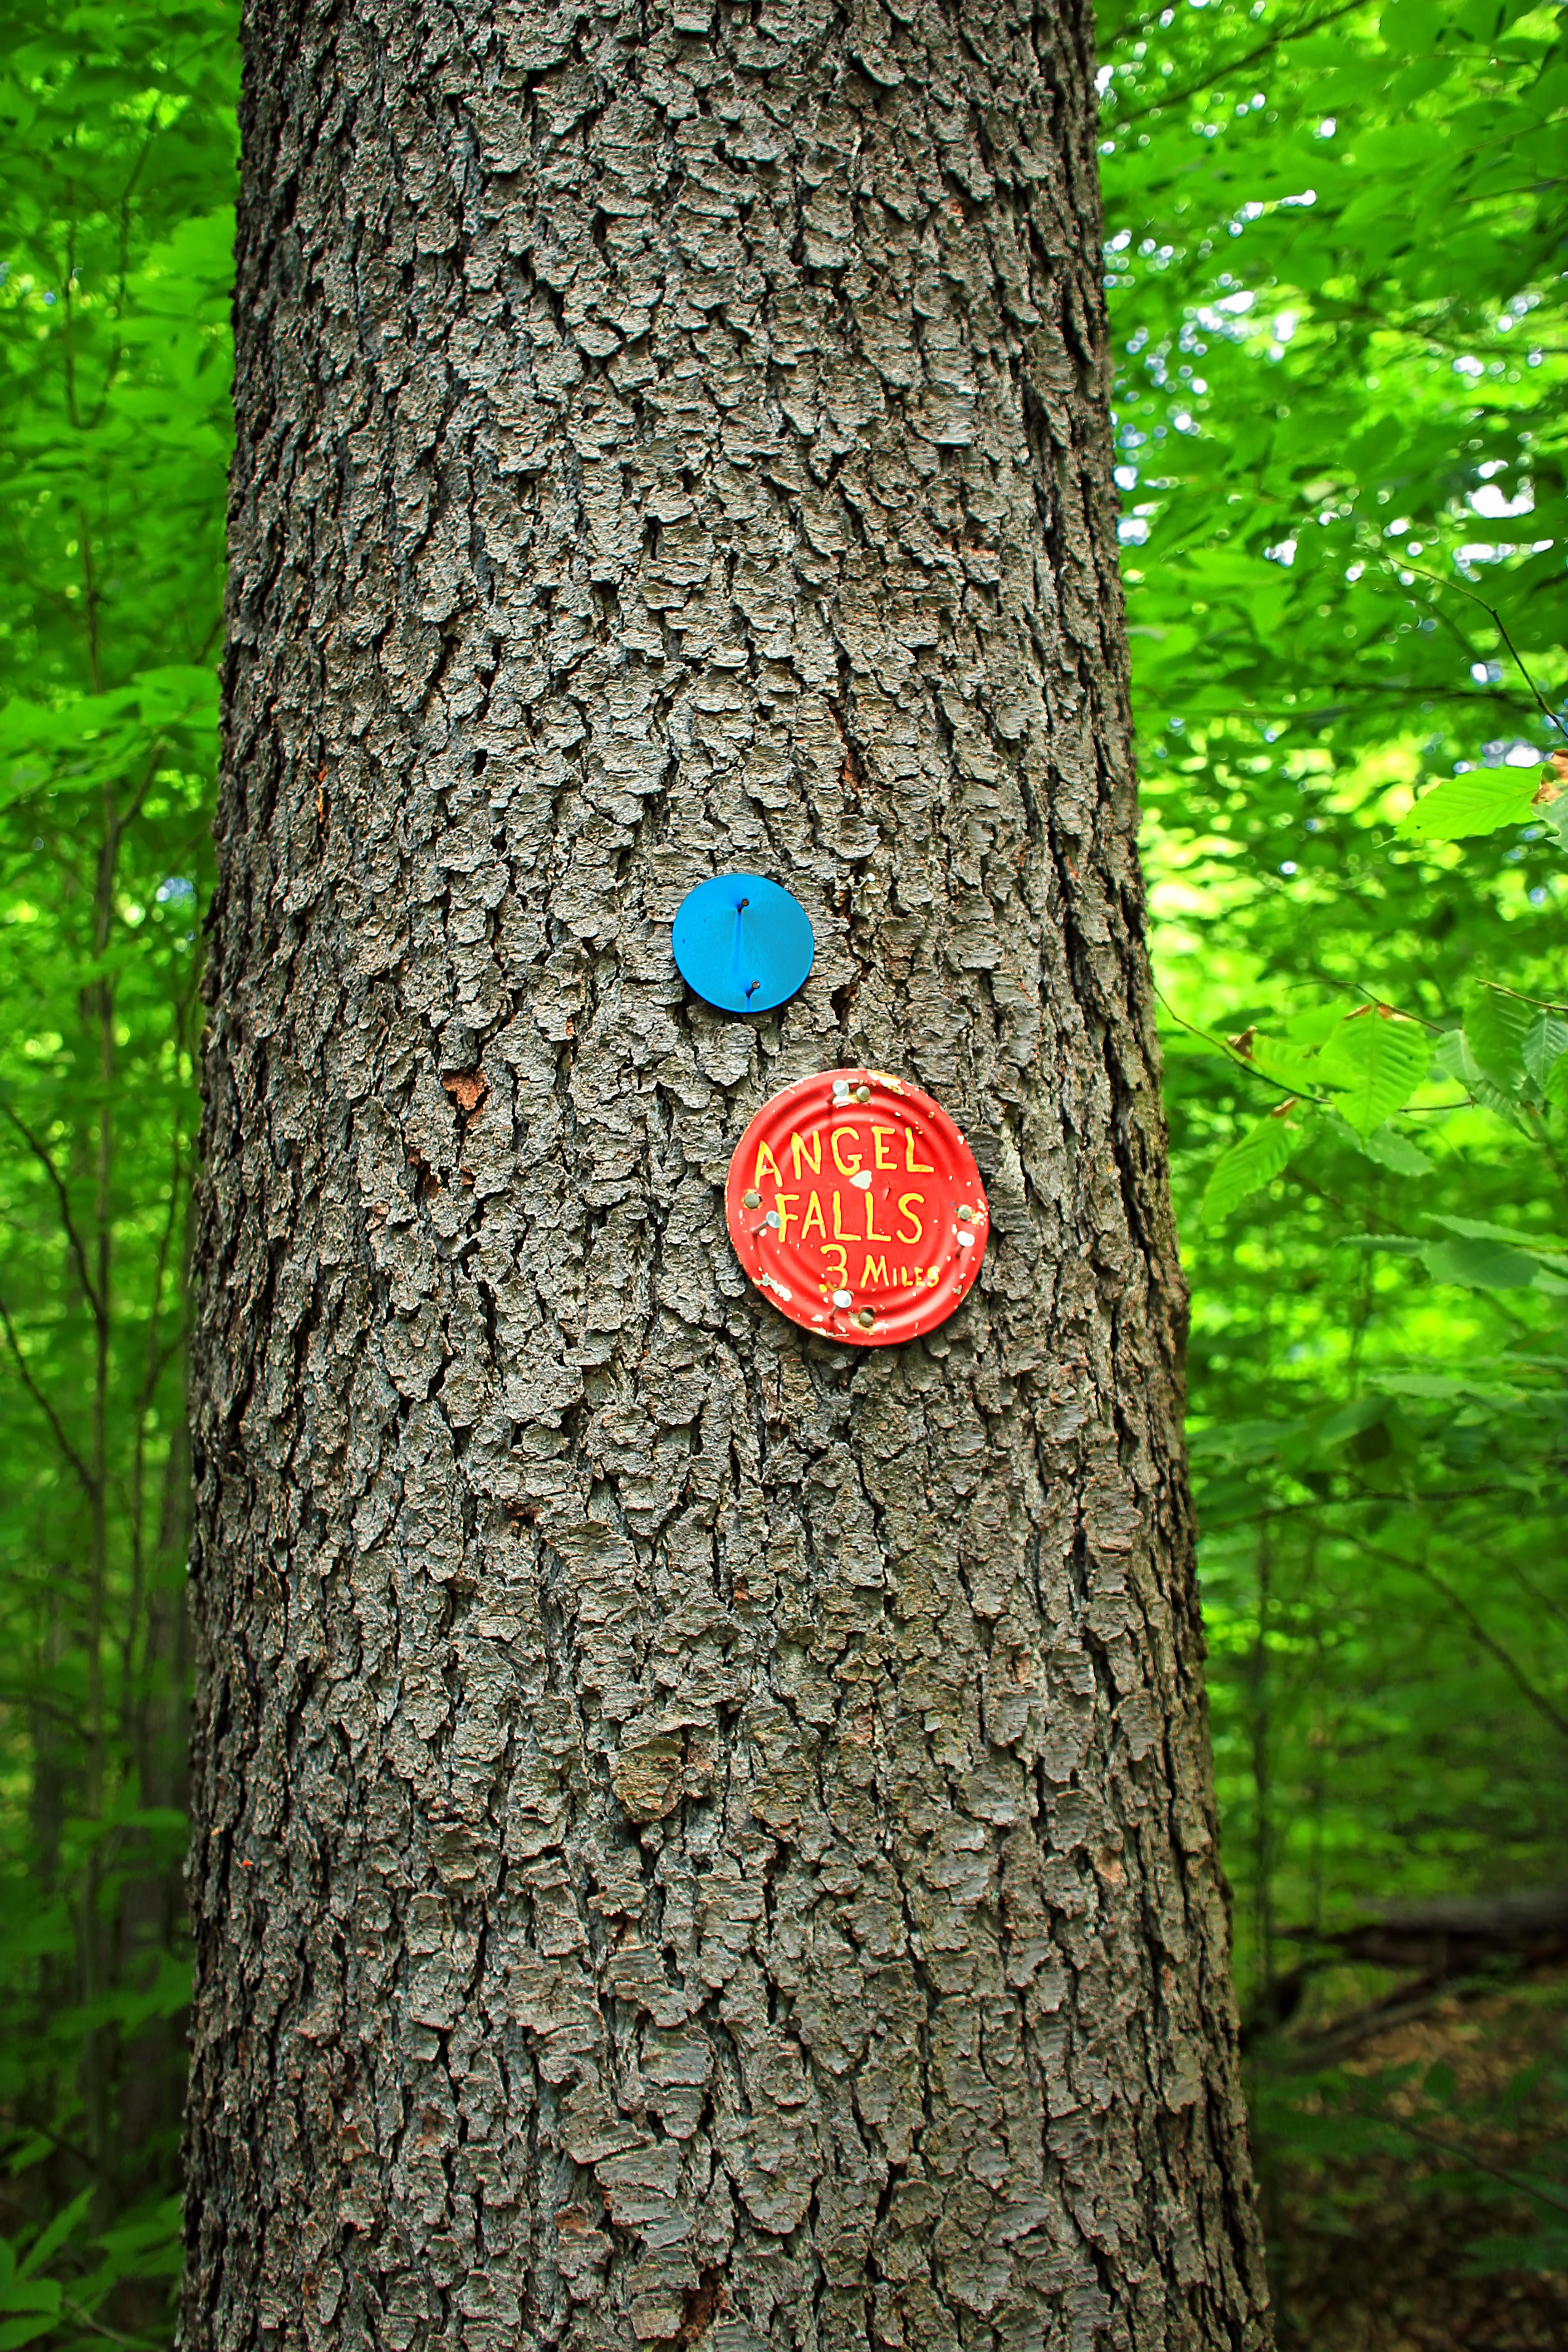
tree, nature, forest, branch, plant, wood, hiking, leaf, flower, trunk, summer, green, autumn, botany, trees, creativecommons, deciduous, pennsylvania, endlessmountains, loyalsockstateforest, signs, trailsigns, sullivancounty, loyalsocktrail, placards, kettlecreekwildarea, fallsrun, angelfalls, woodland, plant stem, woody plant, land plant